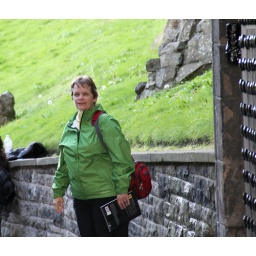
We had to dress for the wind at the castle. There were lots of rock walls and hills around the castle